Prelude and Fugue in C major, BWV 870

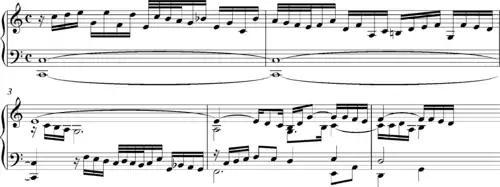
Prelude, bars 1–5

The uninterrupted flow of notes tends to conceal the fact that the prelude as a whole is carefully constructed. Tovey continues, "with the middle of bar 5, the design begins to develop":